Vestal Virgin

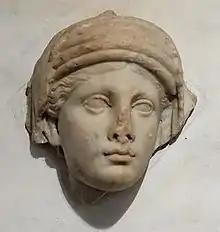
Vestal from the time of Hadrian, fragment of a relief found on the Palatine Hill "(British Museum)"

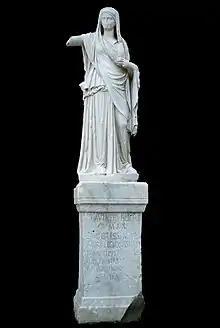
Statue of the Vestal Virgin Flavia Publicia in the House of the Vestals

If Vesta's fire went out, Rome was no longer protected. Spontaneous extinction of the sacred flame for no apparent reason might be understood as a prodigy, a warning that the ("peace of the gods") was disrupted by some undetected impropriety, unnatural phenomenon or religious offence. Romans had a duty to report any suspected prodigies to the Senate, who in turn consulted the , the and the to determine whether the matter must be tried or dismissed. Expiation of prodigies usually involved a special sacrifice and the destruction of the "unnatural" object that had caused divine offence.